Emiliano Viviano

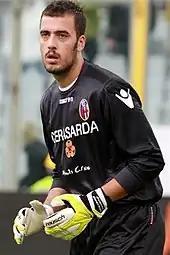
Viviano playing for Bologna in 2011

In January 2009, Viviano was signed by Inter Milan in a co-ownership deal for €3.5 million. He was immediately loaned back to Brescia. In the 2009–10 season he made his debut in Serie A with Bologna where he became the first-choice goalkeeper. Bologna signed him in by purchasing Viviano's 50% registration rights from Brescia also for €3.5 million.